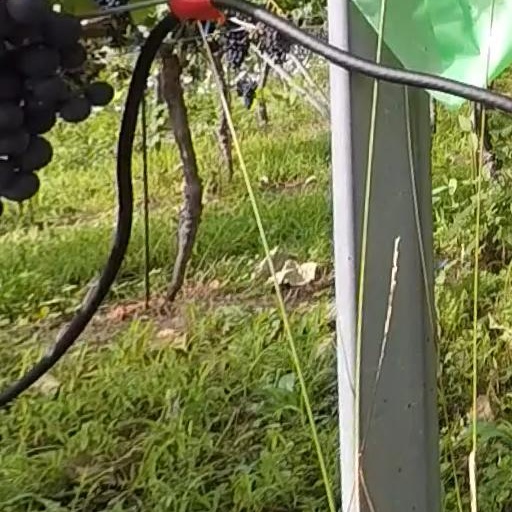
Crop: grape